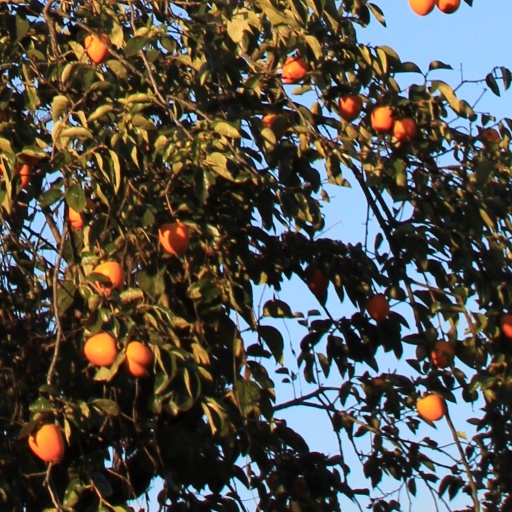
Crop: grape